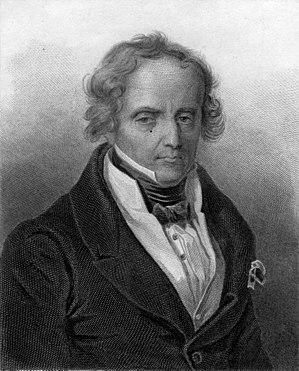
Xavier de Maistre, né à Chambéry le 8 novembre 1763 et mort à Saint-Pétersbourg le 12 juin 1852, est un écrivain savoisien de langue française, un peintre et un général au service du tsar Alexandre Iᵉʳ de Russie.
La famille de Maistre est une famille subsistante de la noblesse savoyarde, originaire du comté de Nice, devenue française en 1860, année de l'annexion de la Savoie à la France.